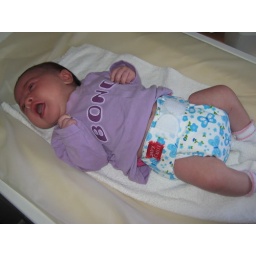
charli in small blue butterflies